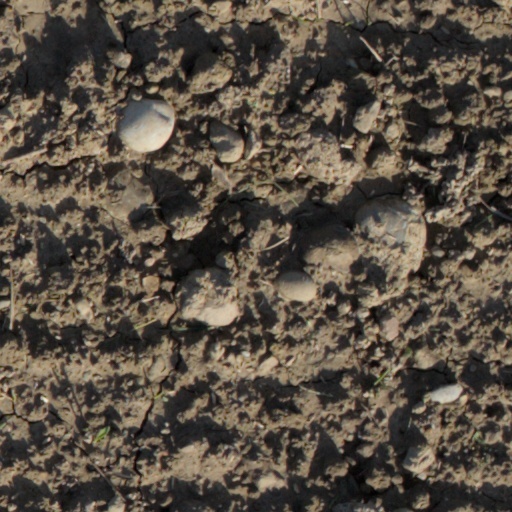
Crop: wheat